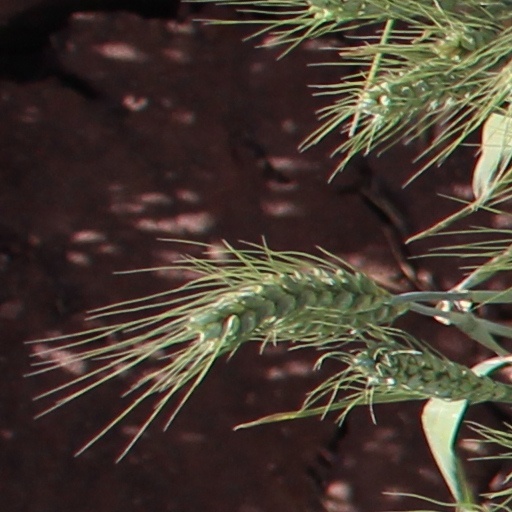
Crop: wheat